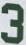
Number: 3